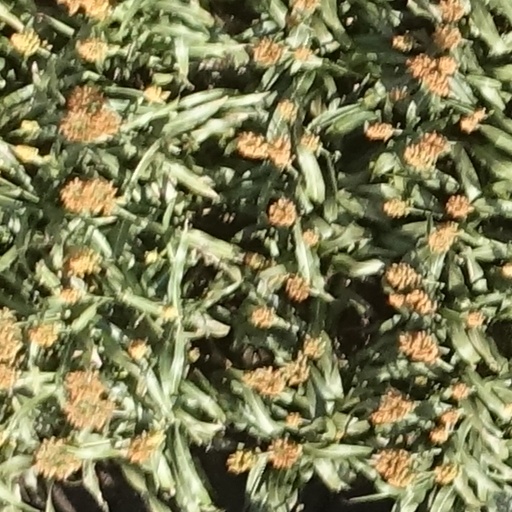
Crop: sorghum